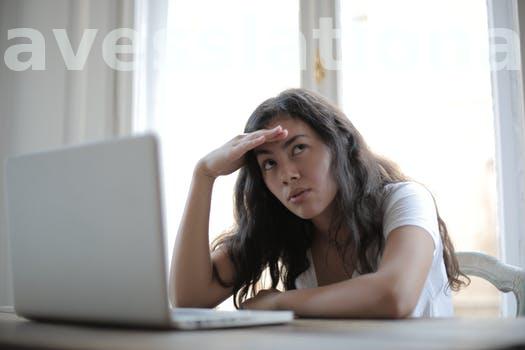
Label: Watermark